Salmon P. Chase

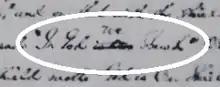
Salmon P. Chase, Treasury Secretary, scribes "In God is our Trust," scratches out "is our" and overwrites "We" to arrive at "In God We Trust" in a December 9, 1863, letter to James Pollock, Director of the Philadelphia Mint.

Chase moved to a country home near Loveland, Ohio, and practiced law in Cincinnati from 1830. He rose to prominence for his authoritative compilation of the state's statutes, which long remained the standard work on the topic.